Solar simulator

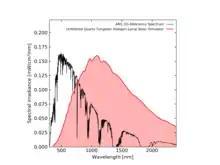
The unfiltered spectral output of a quartz-tungsten halogen lamp. Typically, an optical filter would be used to achieve a closer spectral match to AM1.5G

Quartz-tungsten halogen lamps (QTH lamps) offer spectra which very closely match black body radiation, although typically with a lower color temperature than the sun.They are a type of incandescent lamp where a halogen such as bromine or iodine surrounds a heated tungsten filament. Their disadvantage is that they have a maximum color temperature of 3400 K, meaning they produce less UV and more IR emission than sunlight. They are high-intensity. and low-cost, and are widely used in less spectrum-sensitive applications such as concentrated solar collector testing.